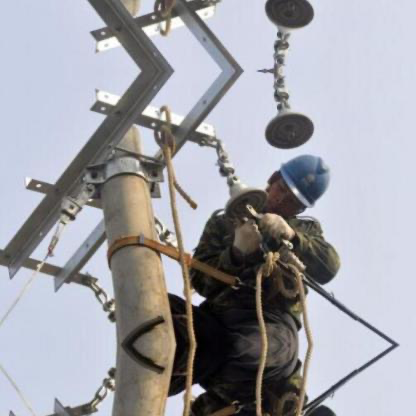
Objects in the image:
label: helmet